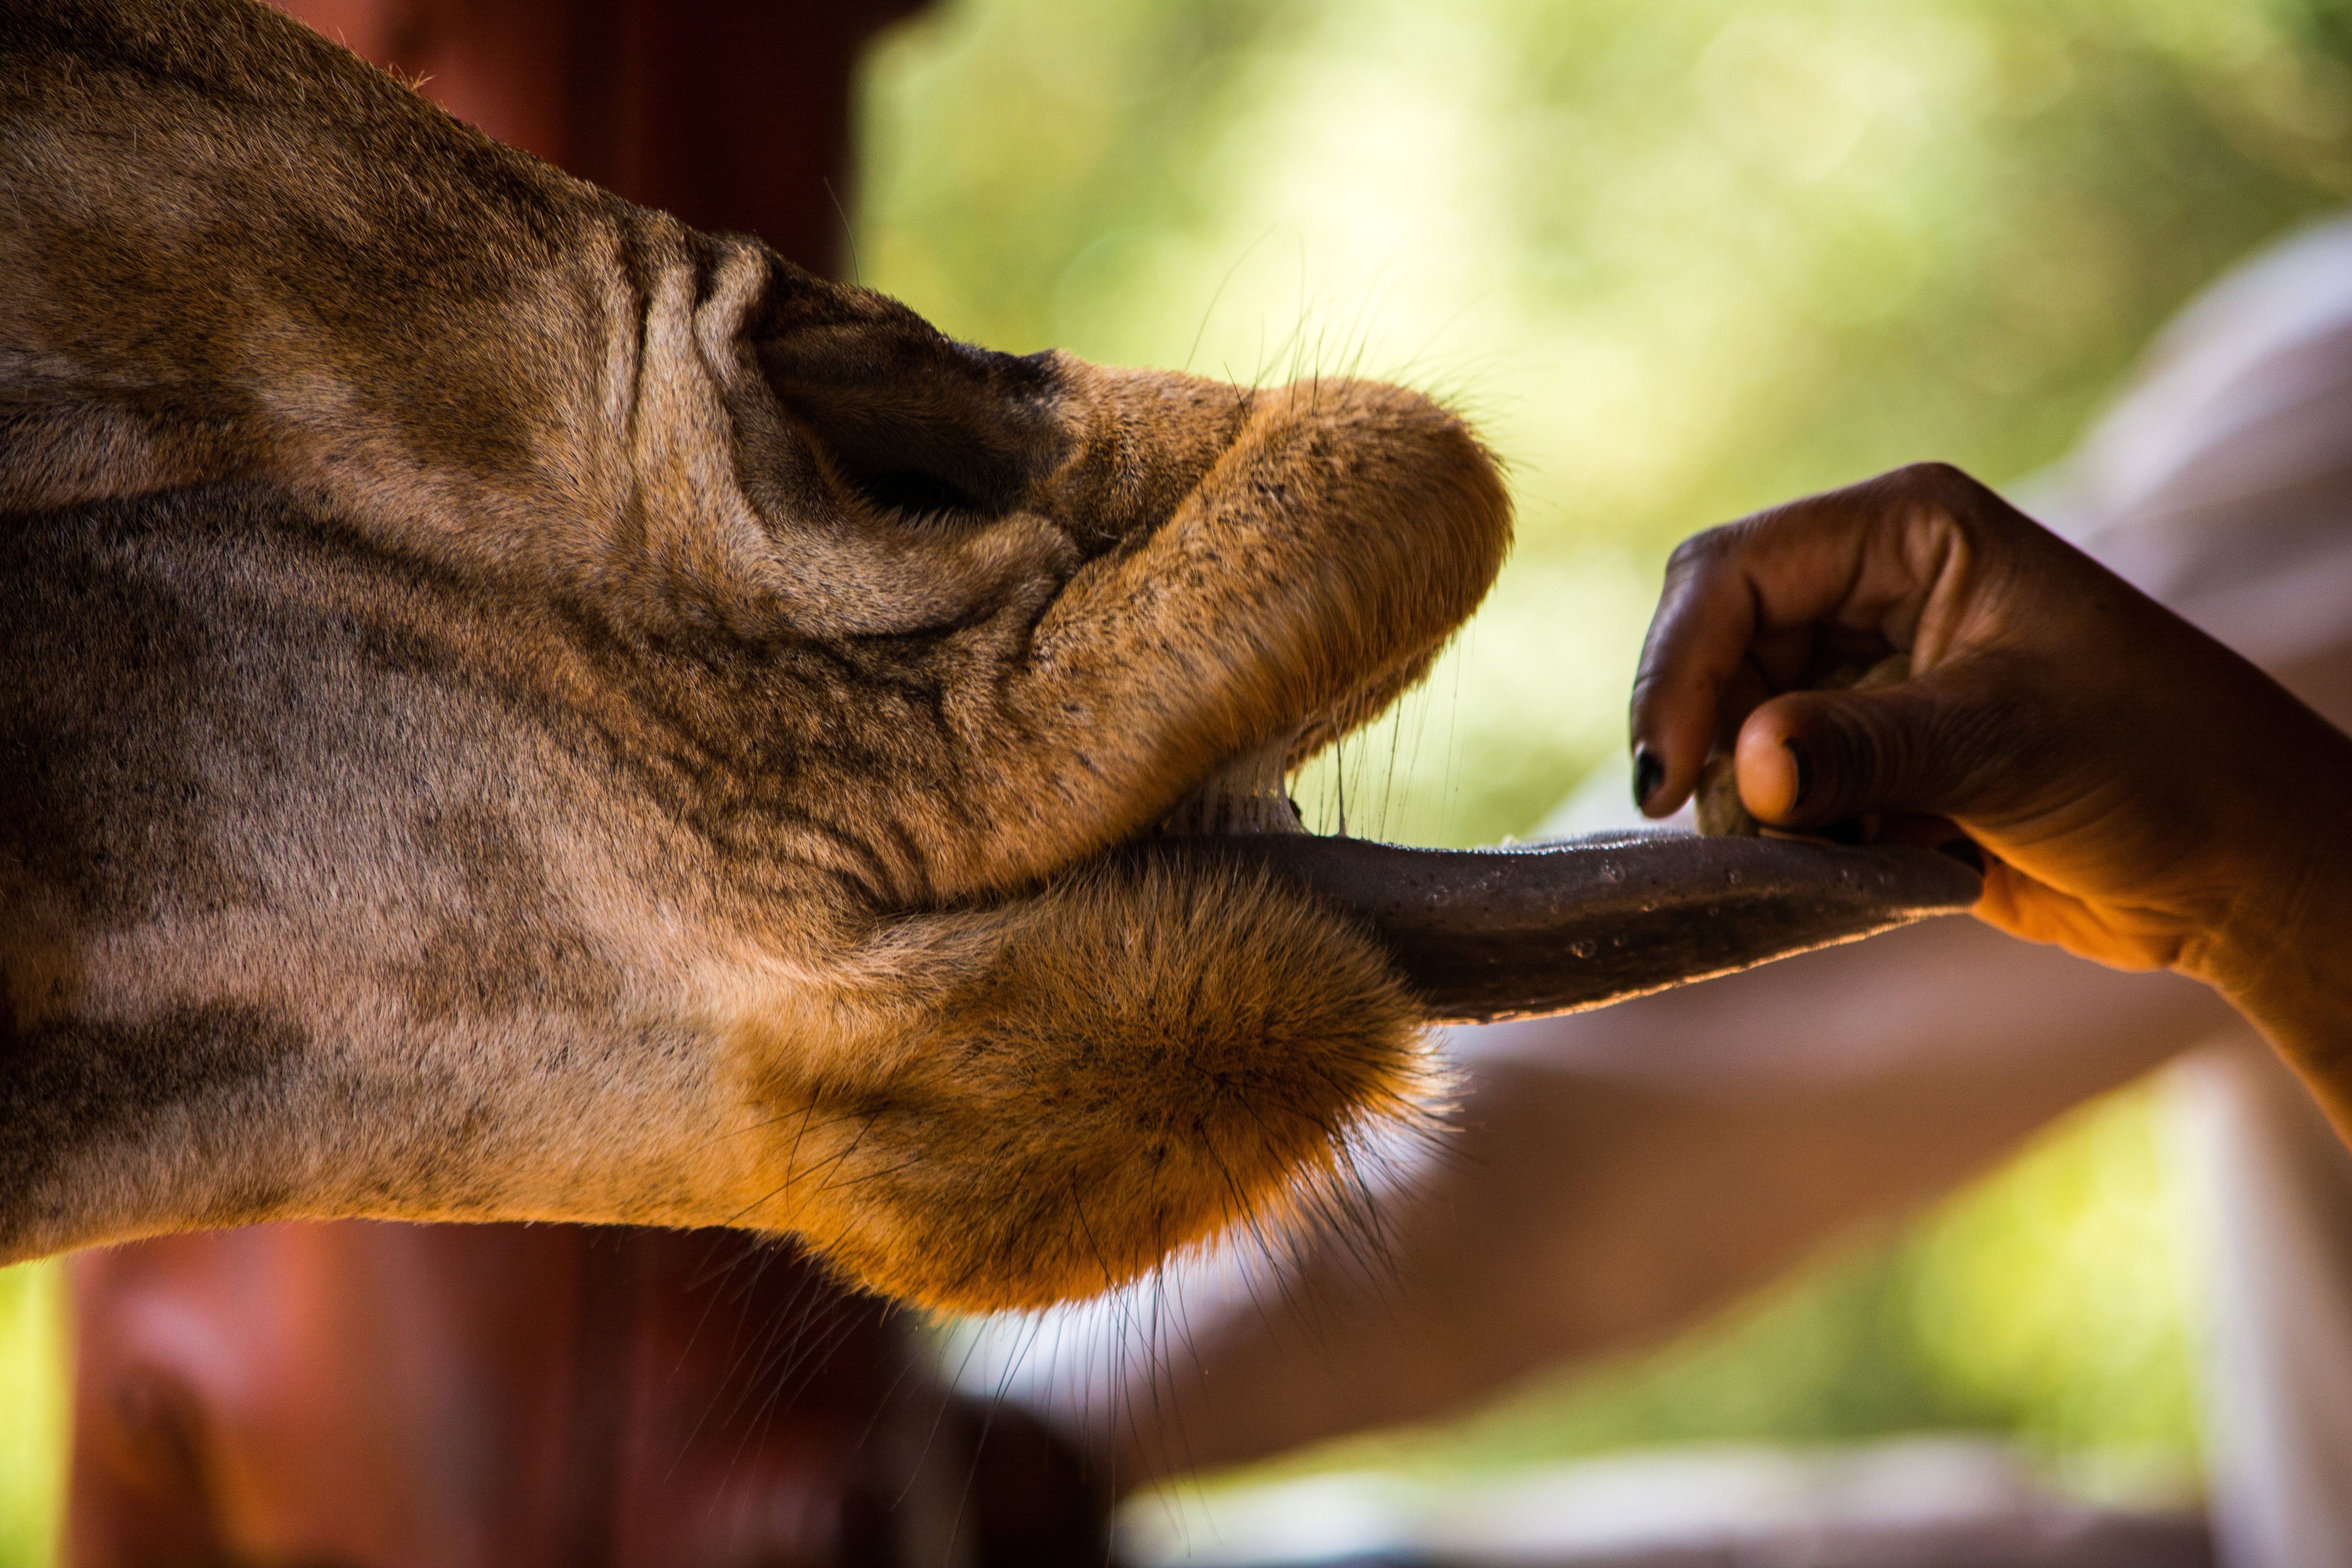
animal, wildlife, africa, mammal, fauna, close up, giraffe, head, macro photography